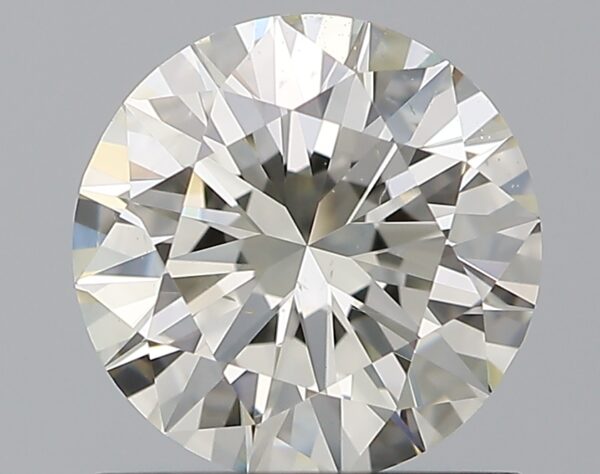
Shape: round
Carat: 1
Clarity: VS2
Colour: K
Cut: EX
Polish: VG
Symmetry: EX
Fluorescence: N
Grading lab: GIA
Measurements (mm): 6.4 x 6.44 x 3.93